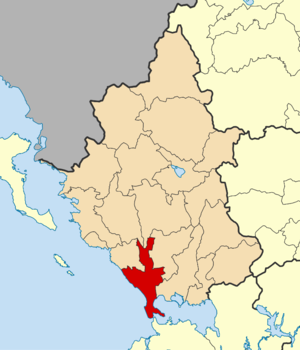
La Grèce est organisée depuis le 1ᵉʳ janvier 2011 en 13 régions et 325 dèmes.
Préveza ou Prévéza est une ville du nord-ouest de la Grèce, à l’embouchure du golfe Ambracique. Elle est le chef-lieu du district régional de Préveza, dans la périphérie d'Épire. C'est à la fois une station balnéaire et un petit port industriel.